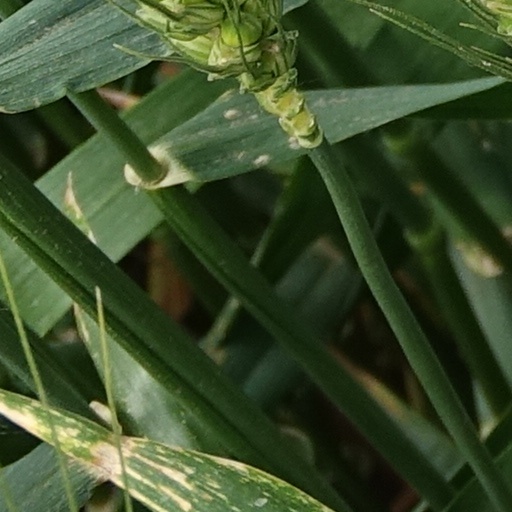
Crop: wheat